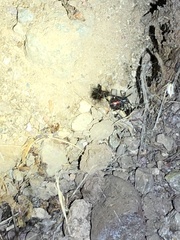
Species: Lactrodectus_hesperus